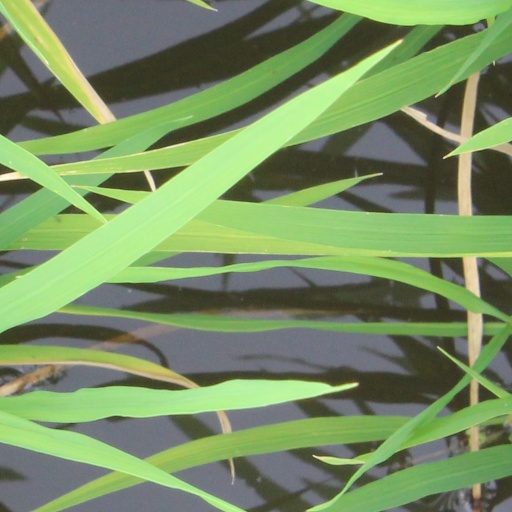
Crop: rice